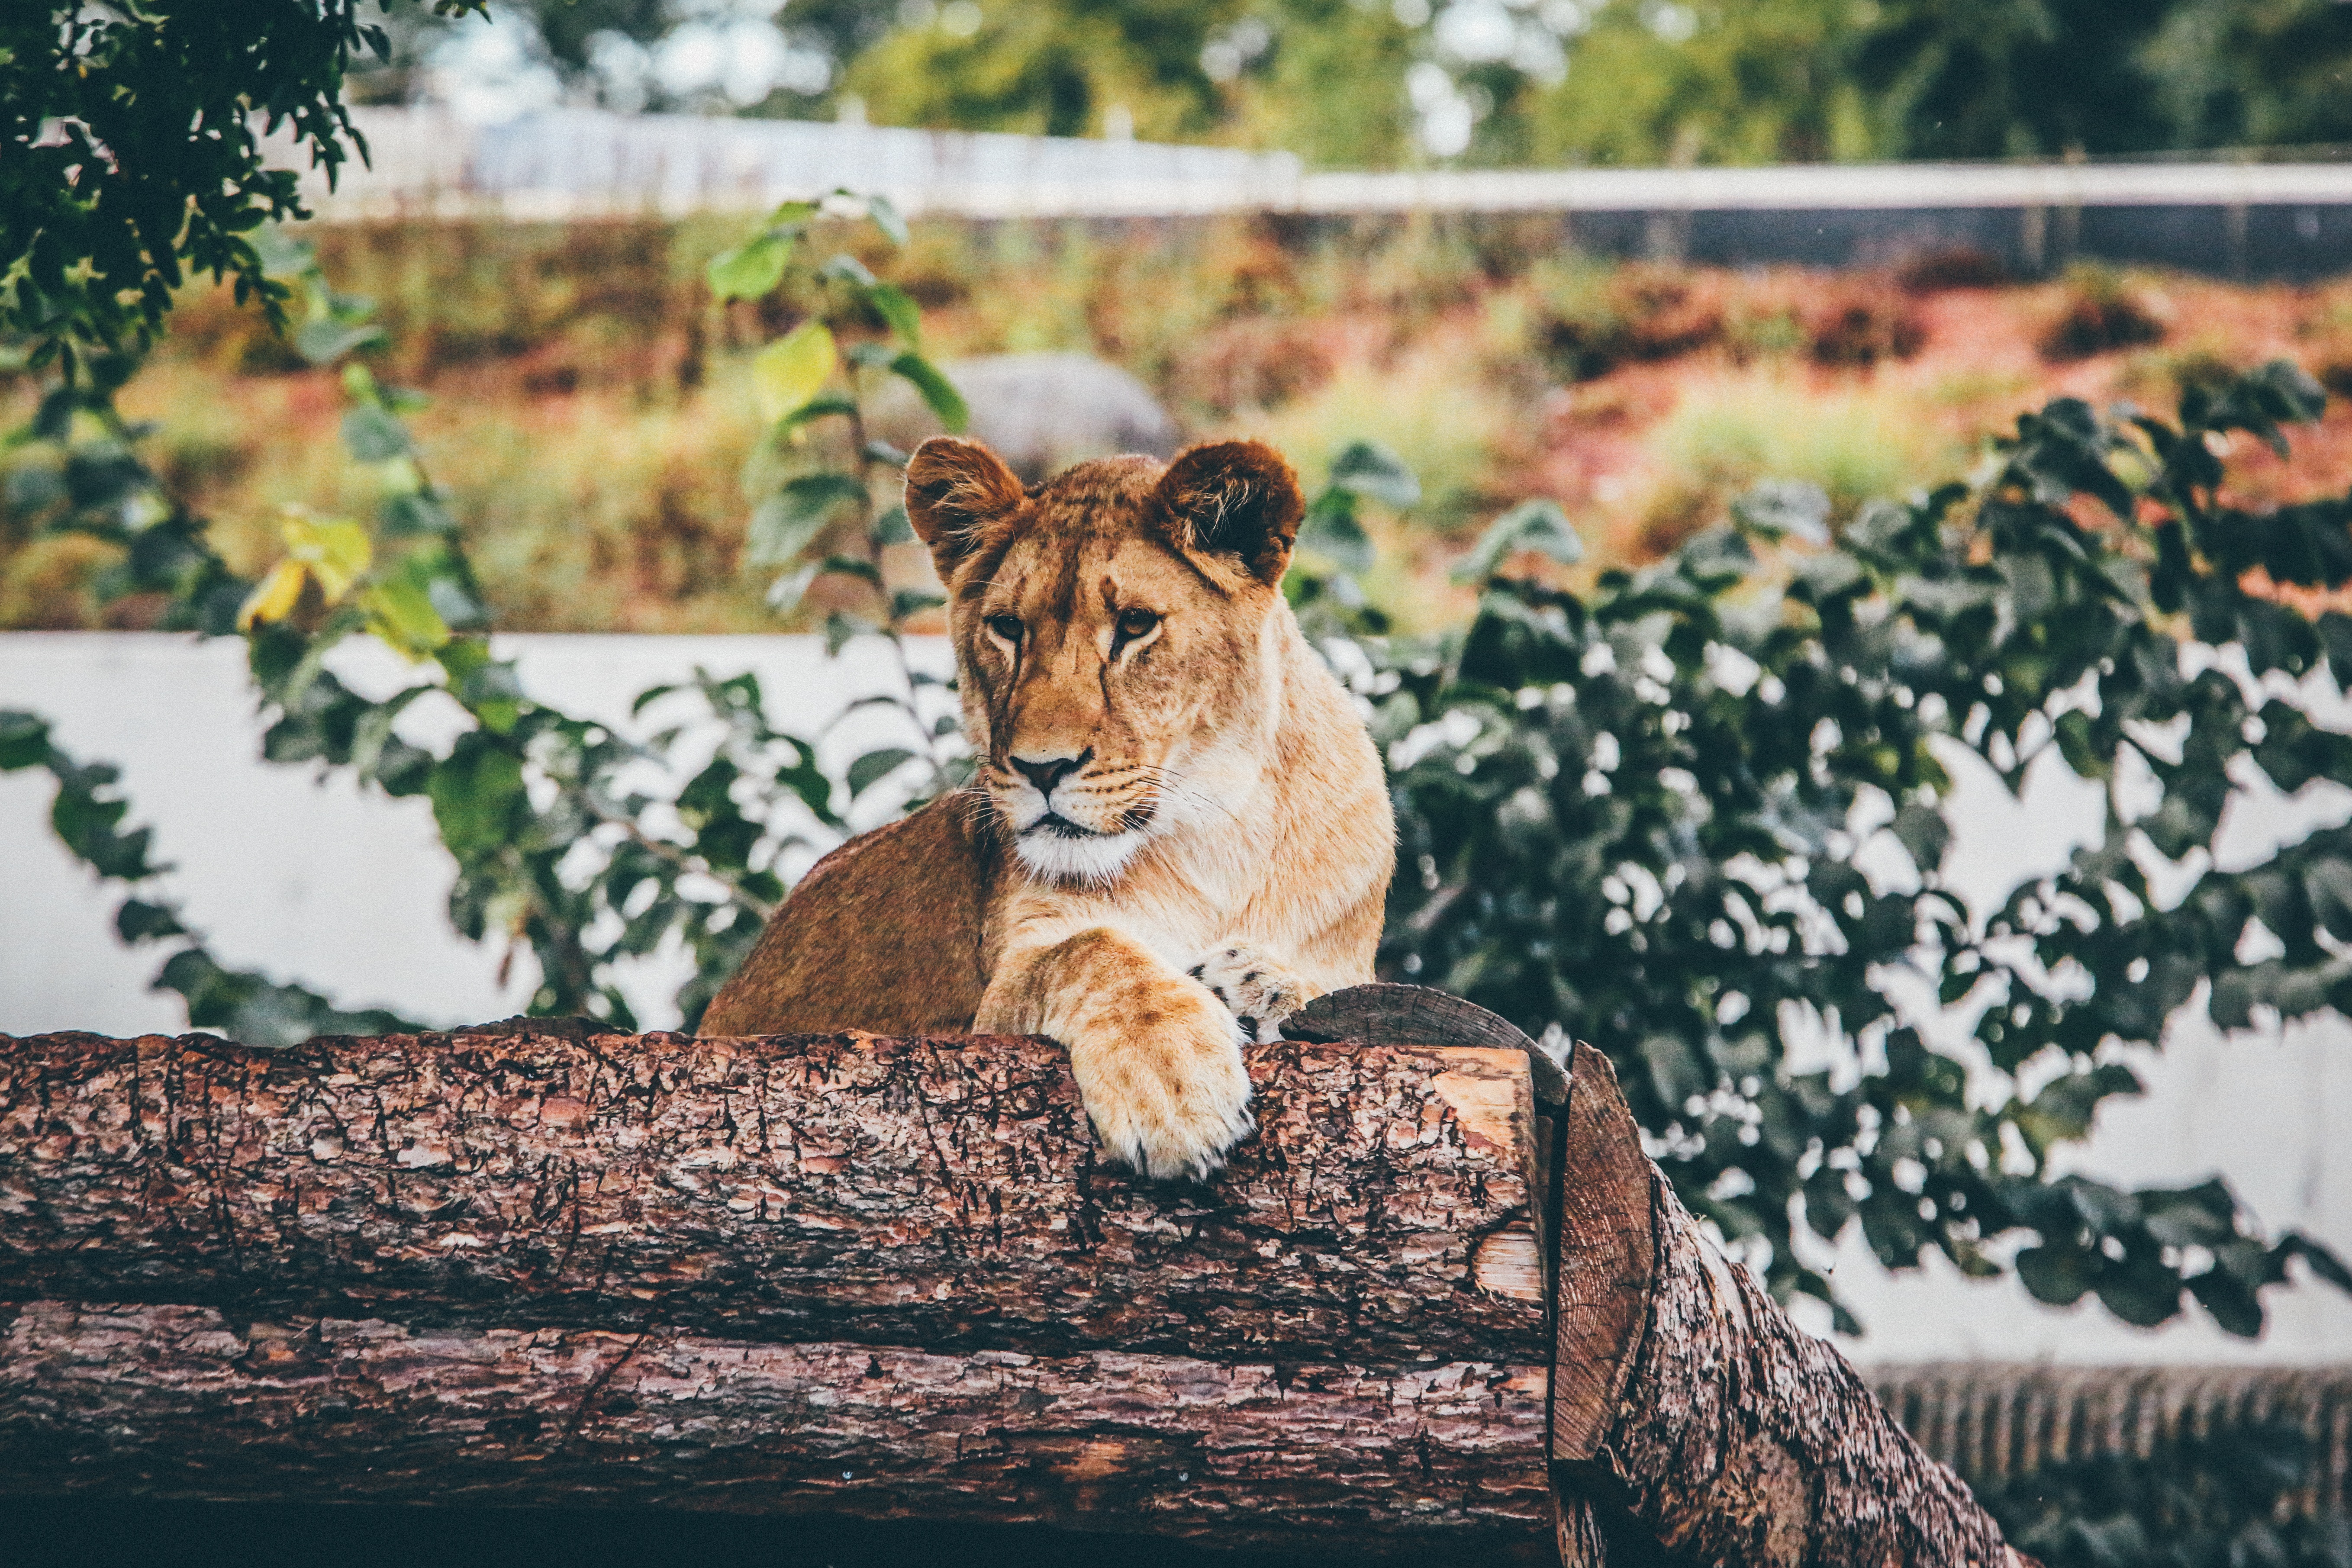
animal, wildlife, zoo, mammal, fauna, lion, big cat, tiger, logs, big cats, wild cat, animal photography, cat like mammal